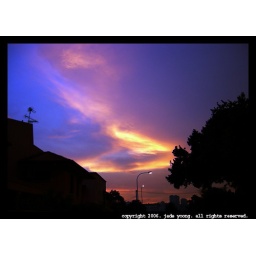
Taken on the street just outside my house in Kuala Lumpur at about 7ish in the evening.